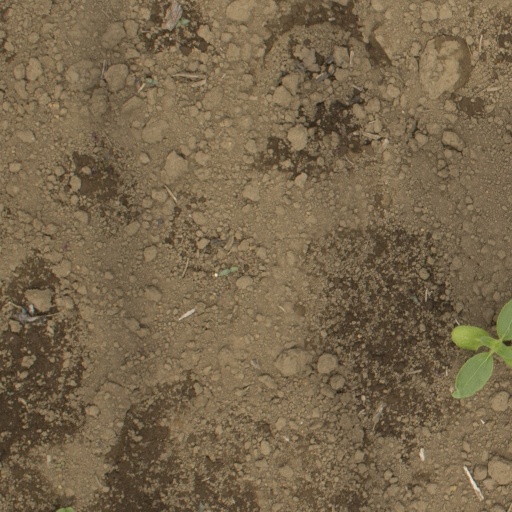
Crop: Jerusalem artichoke